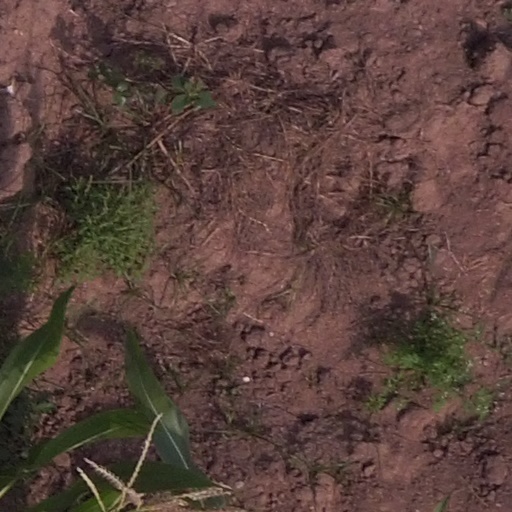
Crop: maize; corn